Lieoux

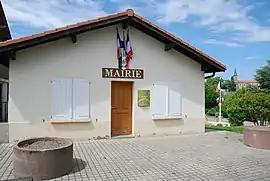
The town hall in Lieoux

Lieoux is a commune in the Haute-Garonne department in southwestern France.